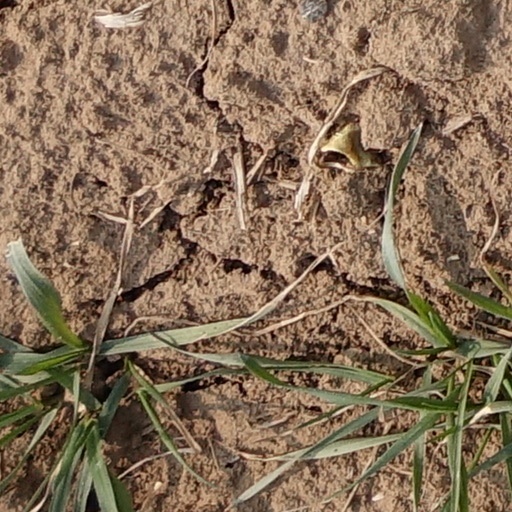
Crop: wheat